Jack Rowe

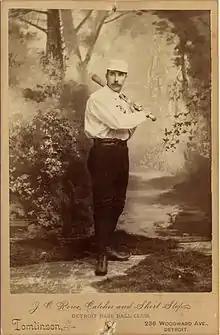
Rowe in 1886

John Charles Rowe (December 8, 1856 – April 25, 1911) was an American professional baseball player, manager and team owner from 1877 to 1898. He played 12 years in Major League Baseball, as a shortstop (657 games), catcher (298 games), and outfielder (103 games), for four major league clubs. His longest stretches were in the National League with the Buffalo Bisons (1879–1885) and Detroit Wolverines (1886–1888). He was also a player-manager and part owner of the Buffalo Bisons of the Players' League in 1890, and the manager of the Buffalo Bisons (Eastern League) from 1896 to 1898.